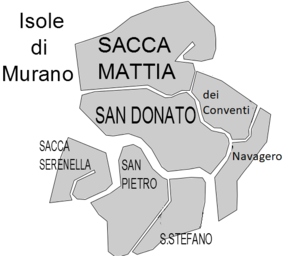
Cet article recense les canaux de Murano, île de la lagune de Venise en Italie.